Azerbaijanis in Georgia

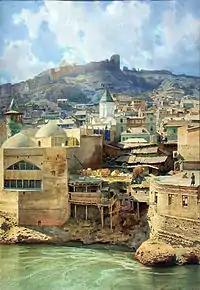
Shah Ismayil Mosque (left) in Luigi Premazzi's painting of old Tbilisi

Azerbaijanis in Georgia are mainly Muslim, with 80% being Shia and 20% Sunni, a distinction that is not felt much due to religion not occupying an important part of their everyday lives. Georgia's constitution provides for religious freedom, and Azerbaijanis have the opportunity to attend mosques in the country. The largest Shiite mosque in Tbilisi was built in 1524 by Ismail I of Iran. In 1951, during the construction of the Metekhi bridge the communist government ordered the mosque to be demolished. The Sunni mosque was built between 1723 and 1735 by the Ottomans, but it was destroyed in 1740 by reinvading Persians. In 1864, it was restored and headed by the Teregulovs, a family of Volga Tatar origin who had settled in Tbilisi two decades prior to that. Since the demolition of the Shiite mosque in 1951, the Shiite Azerbaijanis of Tbilisi have attended the Sunni mosque (the only Muslim temple in modern Tbilisi), where the Sunni and Shiite sections were separated by a black curtain. In 1996, the new imam ordered to remove the curtain and both denominations have prayed together ever since.